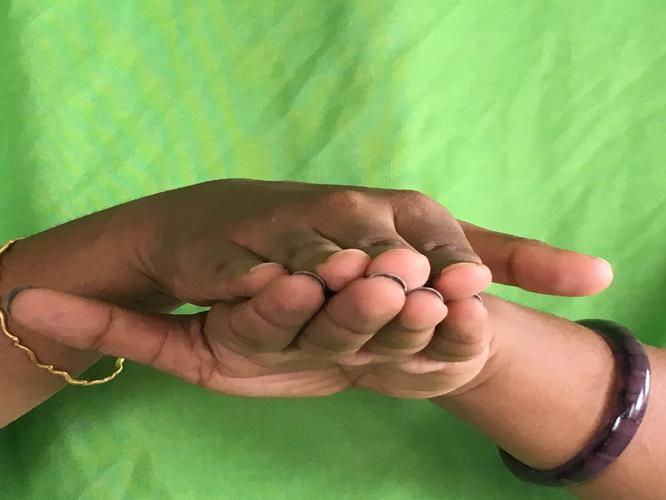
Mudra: Matsya
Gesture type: double_hand